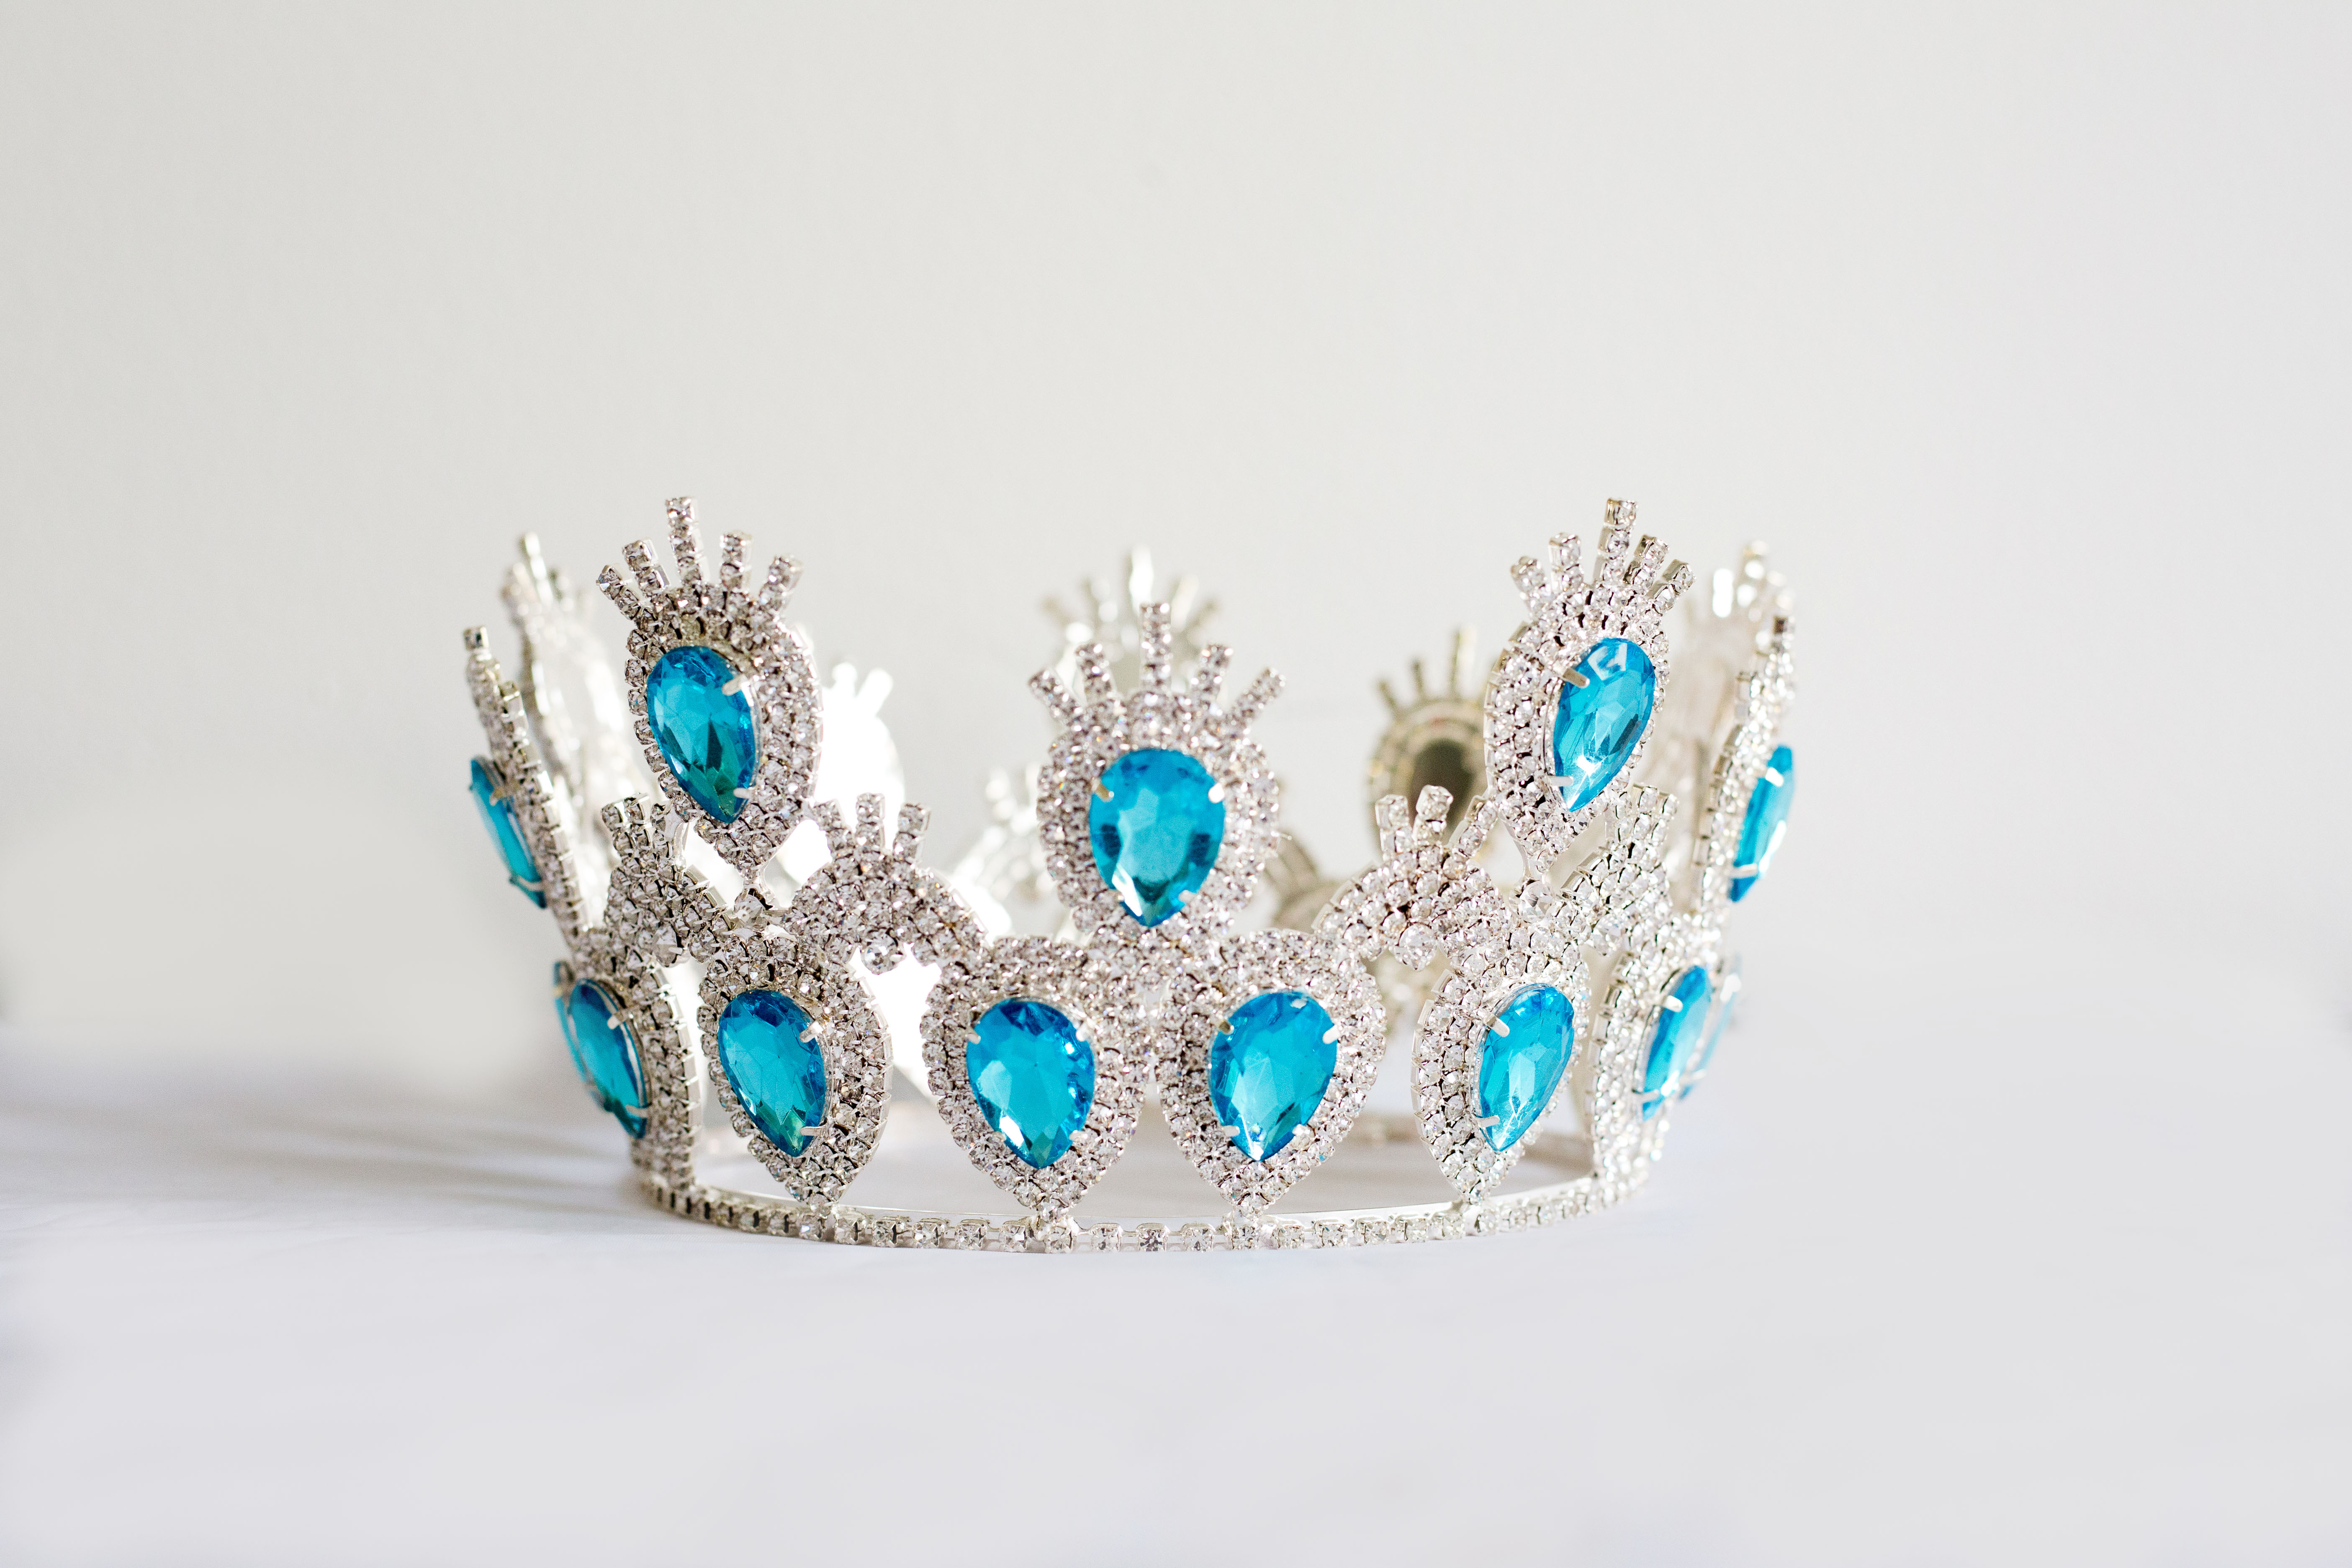
headpiece, crown, hair accessory, aqua, tiara, turquoise, fashion accessory, jewellery, gemstone, headgear, body jewelry, crystal